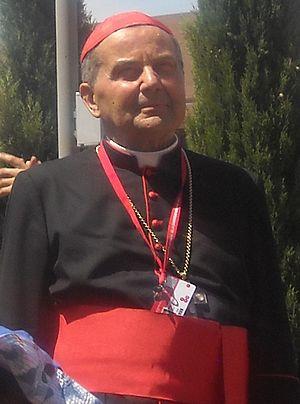
Carlo Caffara, né à Samboseto di Busseto dans la région de Parme le 1ᵉʳ juin 1938 et mort le 6 septembre 2017 à Bologne, est un cardinal italien, archevêque de Ferrare et archevêque de Bologne.